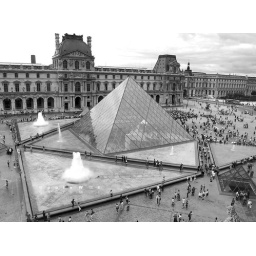
Taken from a window on the top floor in the museum